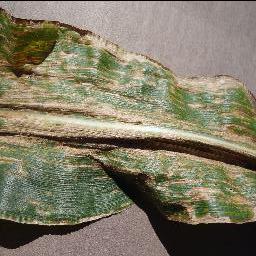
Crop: corn
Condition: (maize)_cercospora_spot_gray_spot